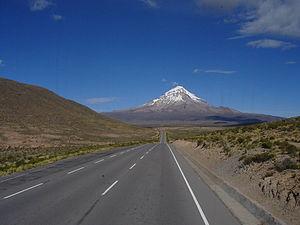
La Ruta 4 est une route de 1 657 km en Bolivie, qui traverse le pays d'Est en Ouest à travers les départements d'Oruro, de La Paz, Cochabamba et de Santa Cruz, entre le Paso Internacional Tambo Quemado, à la frontière du Chili, et la rivière Concepción, aux environs de Puerto Busch à la frontière avec le Brésil.